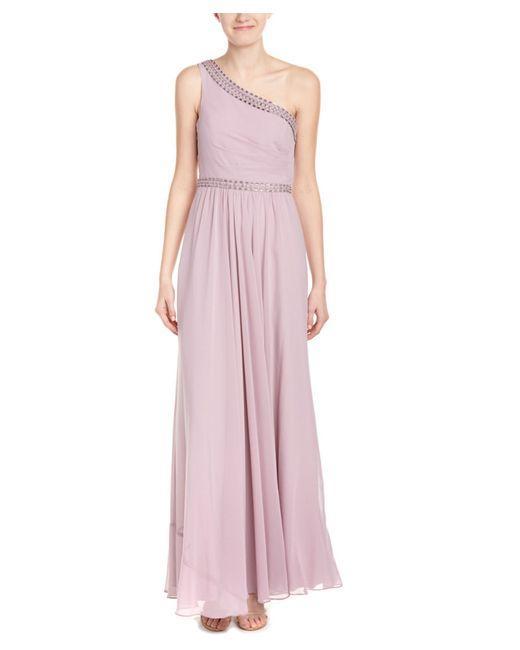
Rosa Seidenkleid im griechischen Stil für Sommertage